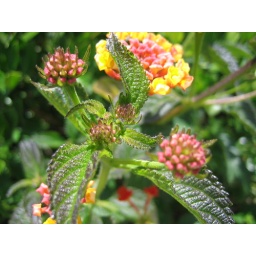
I walked home from BART, so I snapped some flowers by the train. Hurried photo-taking, docent, eat your heart out.